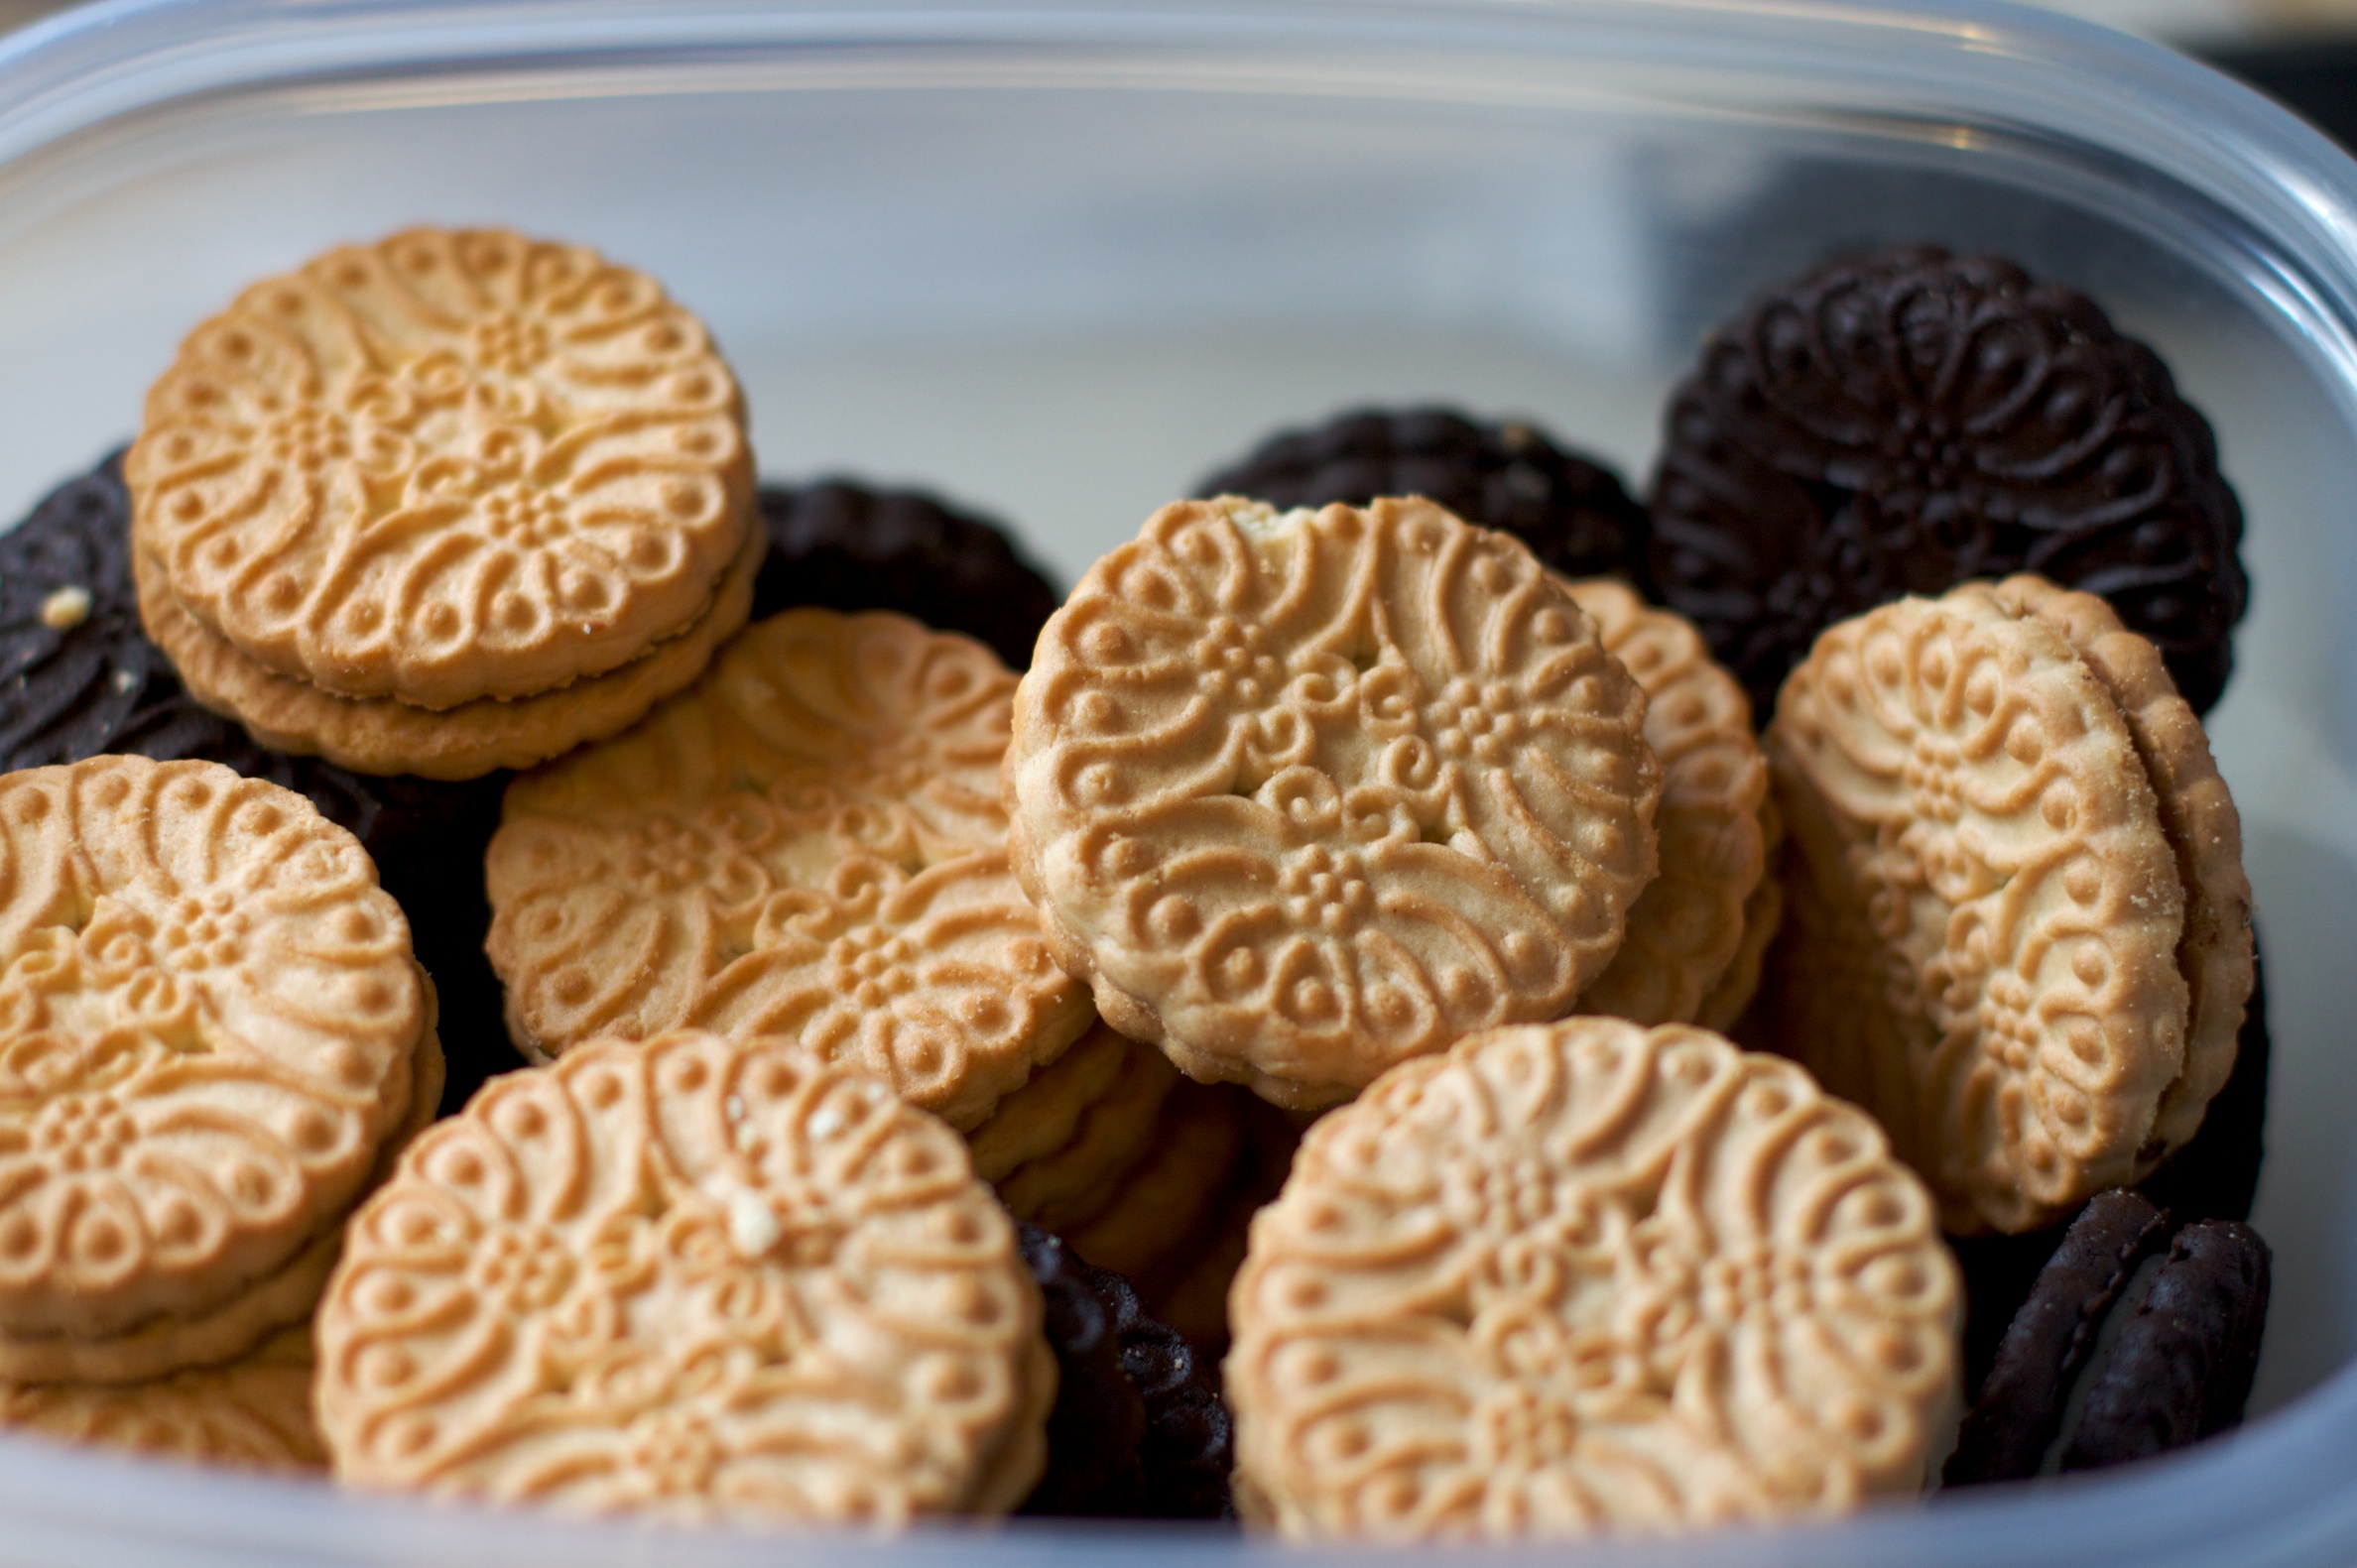
food, produce, baking, cookie, dessert, icing, baked goods, edible mushroom, snack food, cookies and crackers, chocolate truffle, petit four